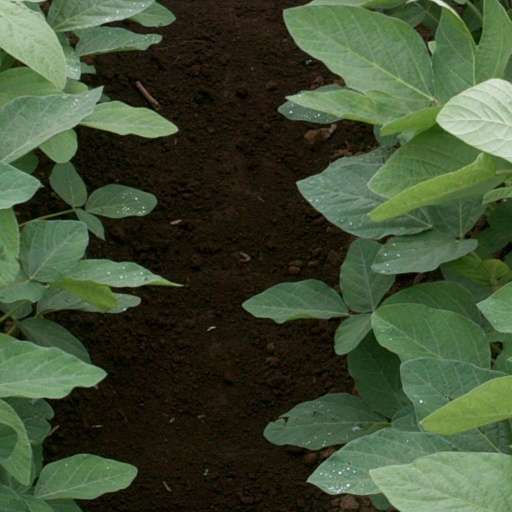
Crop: soybean